2011 Vancouver Stanley Cup riot

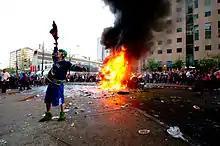
A rioter wearing a Canucks jersey cheers while a car burns, surrounded by a large crowd.

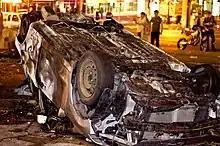
A car overturned and set aflame on the street during the riot

Trouble at the watch party began before the game had started. One of the entrances to the fan zone was removed, as the barricades were being breached. At 5:55, a five-man fight occurred in the fan zone. Thirty-five young people climbed onto the roof of a Budget Rent a Car building. These individuals started throwing bottles after Marchand's second goal for the Bruins, at which point the police department decided to remove them.